McVicar's Bus Services

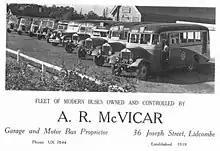
Historical advertisement for A. R. McVicar buses

When the business was sold in 1978 the fleet consisted of 55 buses, mainly AECs and Leylands operating on nine routes. McVicar's livery was a red body with cream window pillars and a brown roof with a McVicar Omnibus Service monogram on the sides. A variation of this livery was adopted by Bankstown-Strathfield Bus Service and remained in use until the operation was sold to Transit First in May 2003. Some of the number plates carried by McVicar's buses continue to be used by Transdev NSW. See McVicar's Bus Services at Australian Bus Fleet Lists.